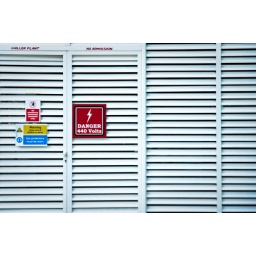
door of an electrical room of the laundromat in the office campus. finally started using my Tamron 17-50 F/2.8